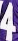
Number: 4